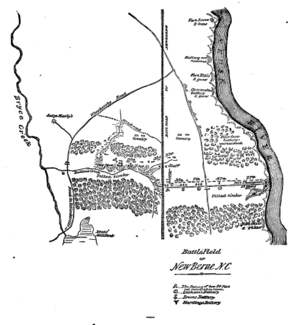
La bataille de New Bern a lieu le 14 mars 1862, près de la ville de New Bern, pendant la guerre de Sécession. C’est la troisième opération de la campagne de Burnside en Caroline du Nord, après la bataille de Roanoke Island et la bataille d'Elizabeth City.